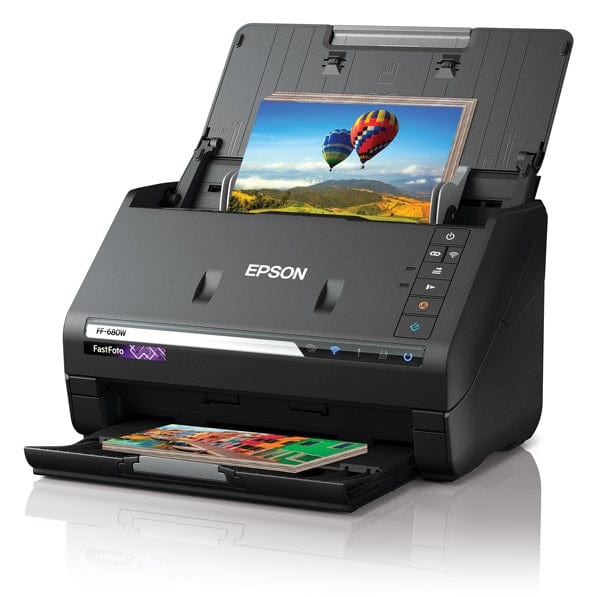
Epson FastFoto FF-680W Photo Scanner, Black
KEY FEATURES & BENEFITS World's Fastest Personal Photo Scanner – scan thousands of photos as fast as 1 photo per second at 300 dpi Preserve Your Priceless Photos – SafeTouch Technology for worry-free scanning up to 8.5" wide, plus postcards, Polaroid photos and panoramas Download the Free App – Create stories on your mobile or tablet by adding text, voice and music to share memories Second-Generation Epson ® FastFoto Software – Scan, Restore, Organize and Share precious memories; offers intelligent file organisation tools Flexible Scanning – offers modes for easy sharing (300 dpi), archiving (600 dpi TIFF) and enlarging (1200 dpi3); handles multiple sizes in one batch Powerful Document Scanning – includes Epson software with OCR; scan receipts, tax records, wills and more, up to 45 ppm/90 ipm Easy to Connect – includes both USB and wireless connectivity for flexible placement Perfect Picture Imaging System – bring new life to old photos with auto enhancement, colour restoration, red-eye reduction, de-skew, crop and rotate Easy Auto-Upload and Backup – instantly share your memories as you scan via Dropbox ® and Google Drive™ Single-Step Technology – capture both the image and any handwritten notes on the back in a single scan Saving your precious memories The Epson FastFoto FF-680W is a wireless high speed Photo and Document Scanning System designed to digitise photos and documents as well as postcards. Many people have loads of photos sitting in a shoebox or put away in a cupboard. Imagine if those priceless prints were lost forever? The FF-680W is the perfect solution, with the ability to scan photographs on both sides in one scan. Epson has eliminated the difficulties associated scanning photo’s on a flatbed scanner. It can be so tedious, and many other scanners can't handle stacks of photos in varying sizes. The FF-680W does this with ease, and also includes software that brings new life to old photos, as well as let you to share these images easily via social media. One–stop photo restoration solution The Epson Fast Foto FF-680W offers a host of powerful tools for photo restoration. Bring new life to old photos with auto enhancement, color restoration, red-eye reduction, de-skew, crop, and rotate. The scanner can capture full details in both highlight and shadow, delivering exceptionally clear and highly detailed scans. Scanning Documents easily The Epson Fast Foto includes both USB and wireless connectivity. The FastFoto FF-680W scanner is also a powerful document scanner. Using the intuitive software included users can easily scan, organise, email, and store important contracts, receipts, documents, and files. In addition, users can easily edit documents and save time with automatic file naming, plus powerful productivity tools. With built-in Nuance ® OmniPage Optical Character Recognition (OCR), users can create searchable PDFs, plus editable Word and Excel ® files.
Brand: Epson
Category: Electronics > Print, Copy, Scan & Fax > Scanners > Photo Scanners